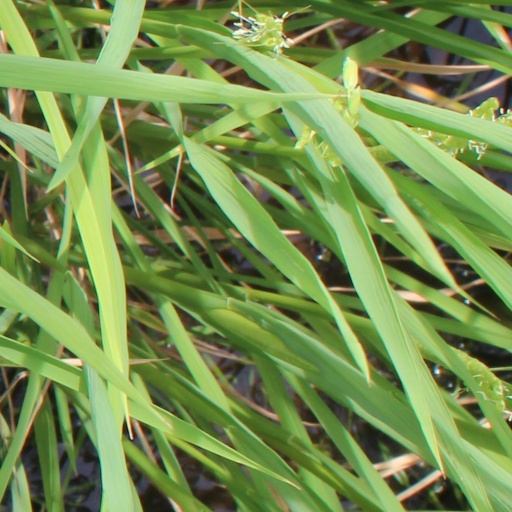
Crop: rice